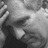
Emotion: sad